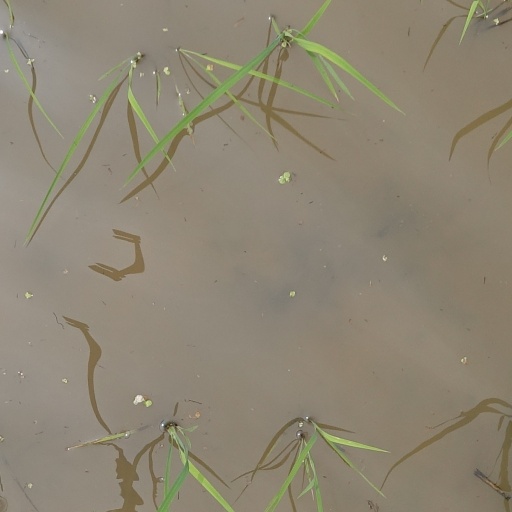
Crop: rice